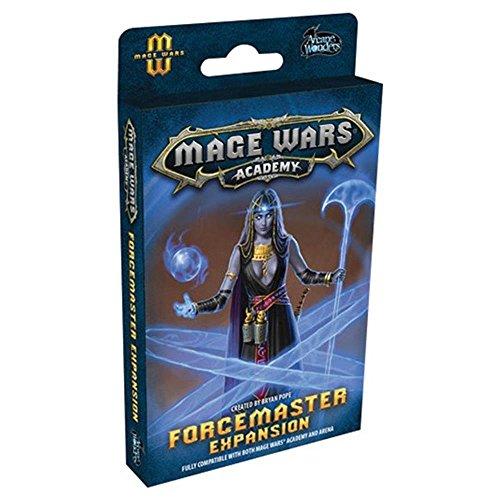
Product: Mage Wars Academy Forcemaster Expansion
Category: Toys & Games | Games & Accessories | Board Games
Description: Mage expansion for Mage Wars Academy - core game required to play.
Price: $12.99
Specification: ProductDimensions:3.5x0.8x6inches|ItemWeight:5.6ounces|ShippingWeight:5.6ounces(Viewshippingratesandpolicies)|DomesticShipping:ItemcanbeshippedwithinU.S.|InternationalShipping:ThisitemcanbeshippedtoselectcountriesoutsideoftheU.S.LearnMore|ASIN:B071RV13V8|Itemmodelnumber:02103CZE|Manufacturerrecommendedage:14yearsandup